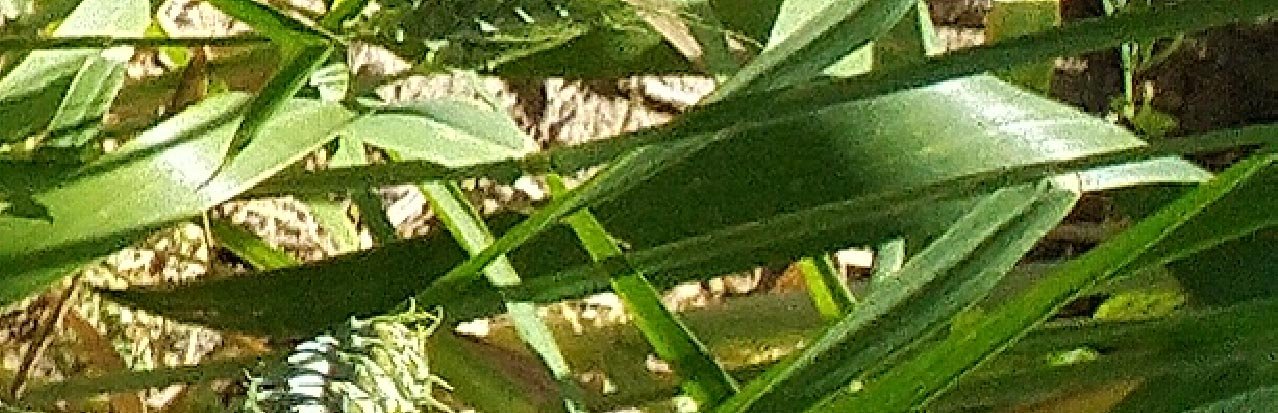
Label: Wheat___Healthy